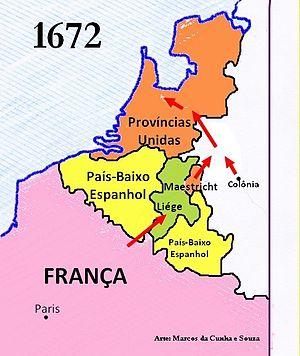
La guerre de Hollande se déroule de 1672 à 1678. Elle oppose la France et ses alliés à la Quadruple-Alliance comprenant les Provinces-Unies, le Saint-Empire, le Brandebourg et l'Espagne. Triomphant de ses adversaires, la France, par le traité de Nimègue qui met fin à la guerre, confirme son rang de première puissance européenne en acquérant la Franche-Comté et de nombreuses places-fortes flamandes.